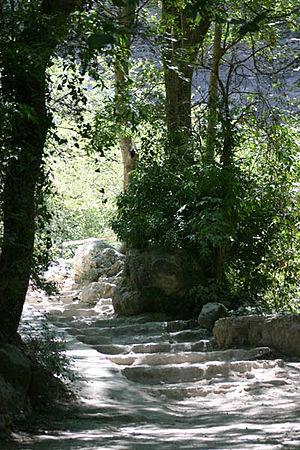
Fontaine-de-Vaucluse est une commune française située dans le département du Vaucluse, en région Provence-Alpes-Côte d'Azur.
Francesco Petrarca, en français Pétrarque, est un érudit, poète et humaniste florentin. Avec Dante Alighieri et Boccace, il compte parmi les premiers grands auteurs de la littérature italienne, et en demeure l’un des plus éminents.
La fontaine de Vaucluse, source de la Sorgue, est la plus importante exsurgence de France métropolitaine. Elle est classée au cinquième rang mondial avec un débit annuel de 630 à 700 millions de mètres cubes. Cette exsurgence sert de référence en hydrogéologie pour la caractérisation d'un type dénommé « source vauclusienne ».